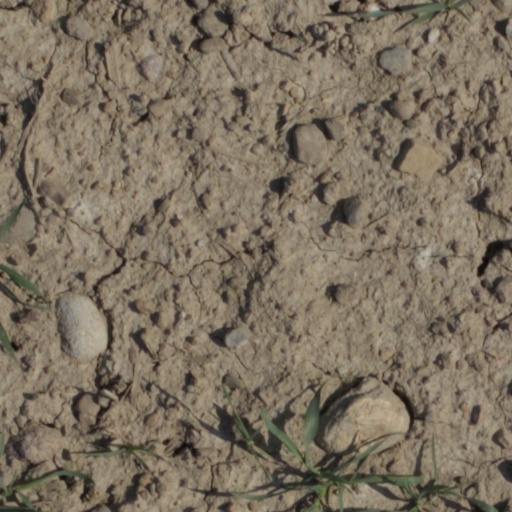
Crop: wheat